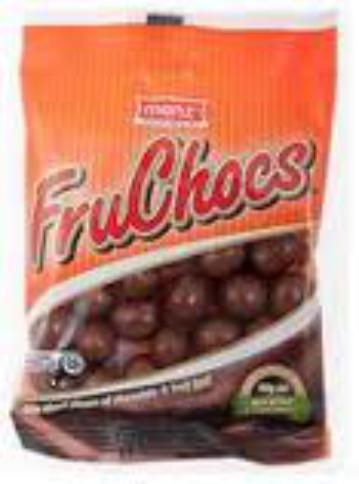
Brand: FruChocs
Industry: Food